Answer in natural language. How many Dressers are visible in the scene? Choose between the following options: 3, 0, 4, 1 or 2
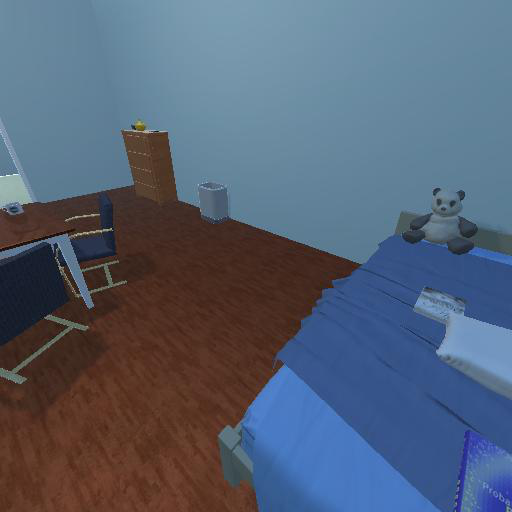
<answer>1</answer>